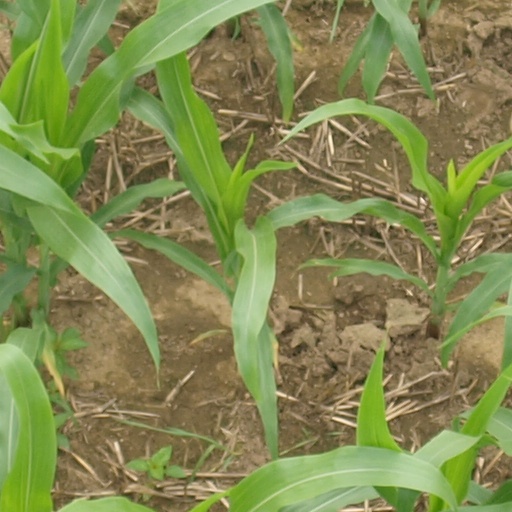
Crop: maize; corn